Kingdom of Scotland

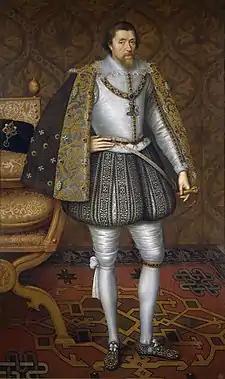
James VI, whose inheritance of the thrones of England and Ireland created a dynastic union in 1603

In the 16th century, under James V of Scotland and Mary, Queen of Scots, the Crown and court took on many of the attributes of the Renaissance and New Monarchy, despite long royal minorities, civil wars and interventions by the English and French. In the mid-16th century, the Scottish Reformation was strongly influenced by Calvinism, leading to widespread iconoclasm and the introduction of a Presbyterian system of organisation and discipline that would have a major impact on Scottish life.